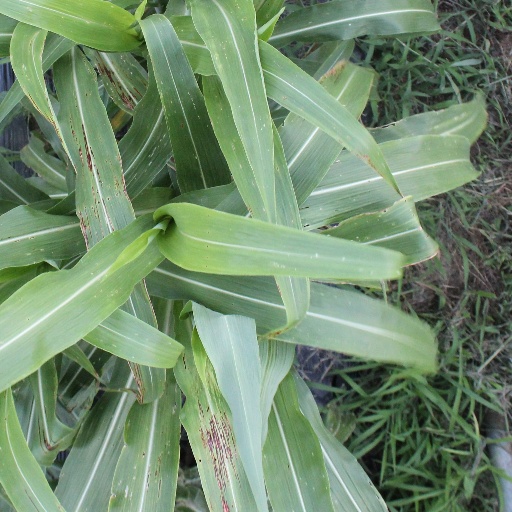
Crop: sorghum